Little penguin

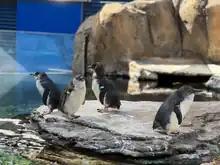
Little penguins at Birch Aquarium, La Jolla

Little penguins are central place foragers, meaning they will travel distances to forage but always return to the same nest or colony. They are also a species where both parents are required to raise chicks, and alternate foraging trips while the other is guarding and incubating the nest during the post guard stage. These stints can last anywhere between 1–10 days during incubation. Despite nesting on the shore, little penguins forage at sea and feed on a diet ranging from small schooling fish, to cephalopods, krill, and microzooplankton. As the species is widely distributed across a range of habitats in New Zealand and Australia, variation in diet and foraging choice has also arisen. Important little penguin prey items include arrow squid, slender sprat, Graham's gudgeon, red cod, and ahuru.